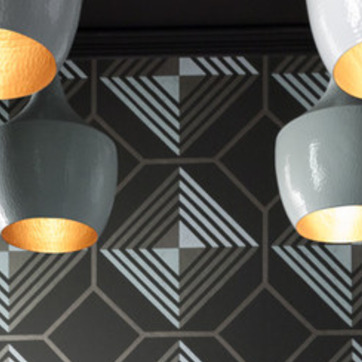
Material: mirror